Bus transport in Queensland

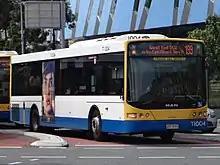
Brisbane Transport MAN 18.310 with Volgren CR228L body

In Queensland, Australia, public bus services are coordinated by the Queensland Government's Department of Transport and Main Roads and provided by over 1000 operators. The coordination of public bus transport generally falls under three schemes: Translink services, QConnect services and the remaining rural/regional school services. Some operators also provide entirely private bus services in Queensland which are not subject to the same route and ticketing regulation as the public route providers, or segments thereof, are.